Digger (video game)

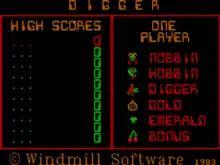
Welcome screen of original 1983 IBM PC version of Digger

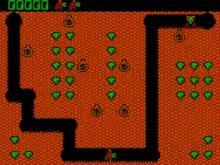
The start of a game

Digger is a maze game released by Canadian developer Windmill Software as a self-booting disk for IBM PC compatibles. It is similar to the 1982 arcade game "Mr. Do!" "Digger" was developed by Rob Sleath, the primary developer of Windmill games. In 1984, "Digger" was converted to run on IBM PCjr and IBM JX.